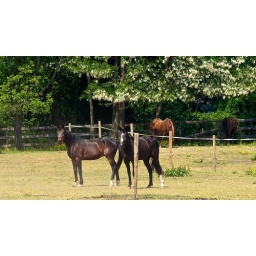
horses fenced in field